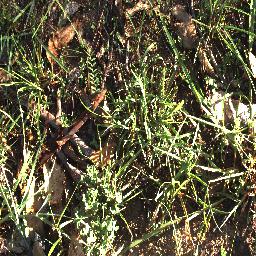
Label: negative